Mission: Impossible – Fallout

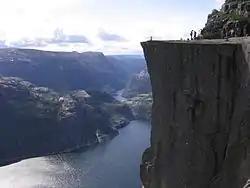
Pulpit Rock, Norway, is the location of the final battle between Ethan Hunt and August Walker.

The production relocated to London in early July, filming in locations such as Blackfriars Bridge and Tate Modern. Cavill's mustache became a source of conflict when he needed to reprise his role as Superman for reshoots of "Justice League" (2017) and had to be clean-shaven. McQuarrie, unwilling to let Cavill shave unless compensated, requested $3 million from the "Justice League" production to cover the costs of digitally re-adding Cavill's facial hair back for "Fallout" until it regrew. Paramount eventually intervened and refused permission altogether, necessitating the mustache to be digitally removed for "Justice League".